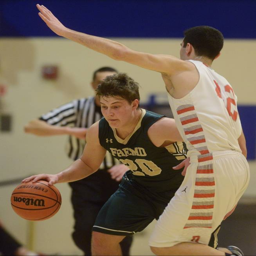
images from the boys basketball game .